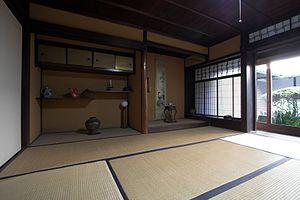
Les washitsu sont des pièces de style japonais en tatamis.
Kamiza est un terme japonais désignant le « siège du haut » dans une pièce, c'est-à-dire la place d'honneur ; le terme s'applique également aux meilleures places dans les avions, les trains et les voitures. Son antonyme shimoza, signifie « siège du bas ». Dans une pièce, le kamiza est le siège ou la position la plus confortable, le plus souvent le plus éloigné de la porte, parce qu'il y fait plus chaud. C'était aussi l'endroit le mieux protégé des attaques à l'époque féodale du Japon.
Le shoin-zukuri est un style de l'architecture résidentielle japonaise utilisé dans les demeures des militaires, les salles des invités des temples et les quartiers des abbés zen des époques Azuchi-Momoyama et Edo. Il constitue la base des maisons de style traditionnel du Japon moderne.